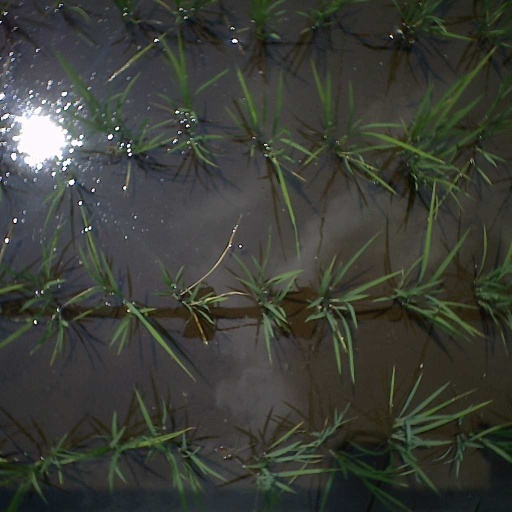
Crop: rice